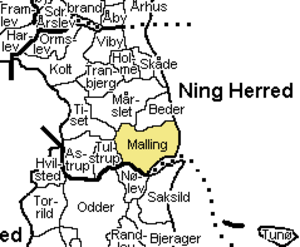
Malling Sogn
Malling Sogn, Århus Amt